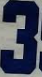
Number: 3